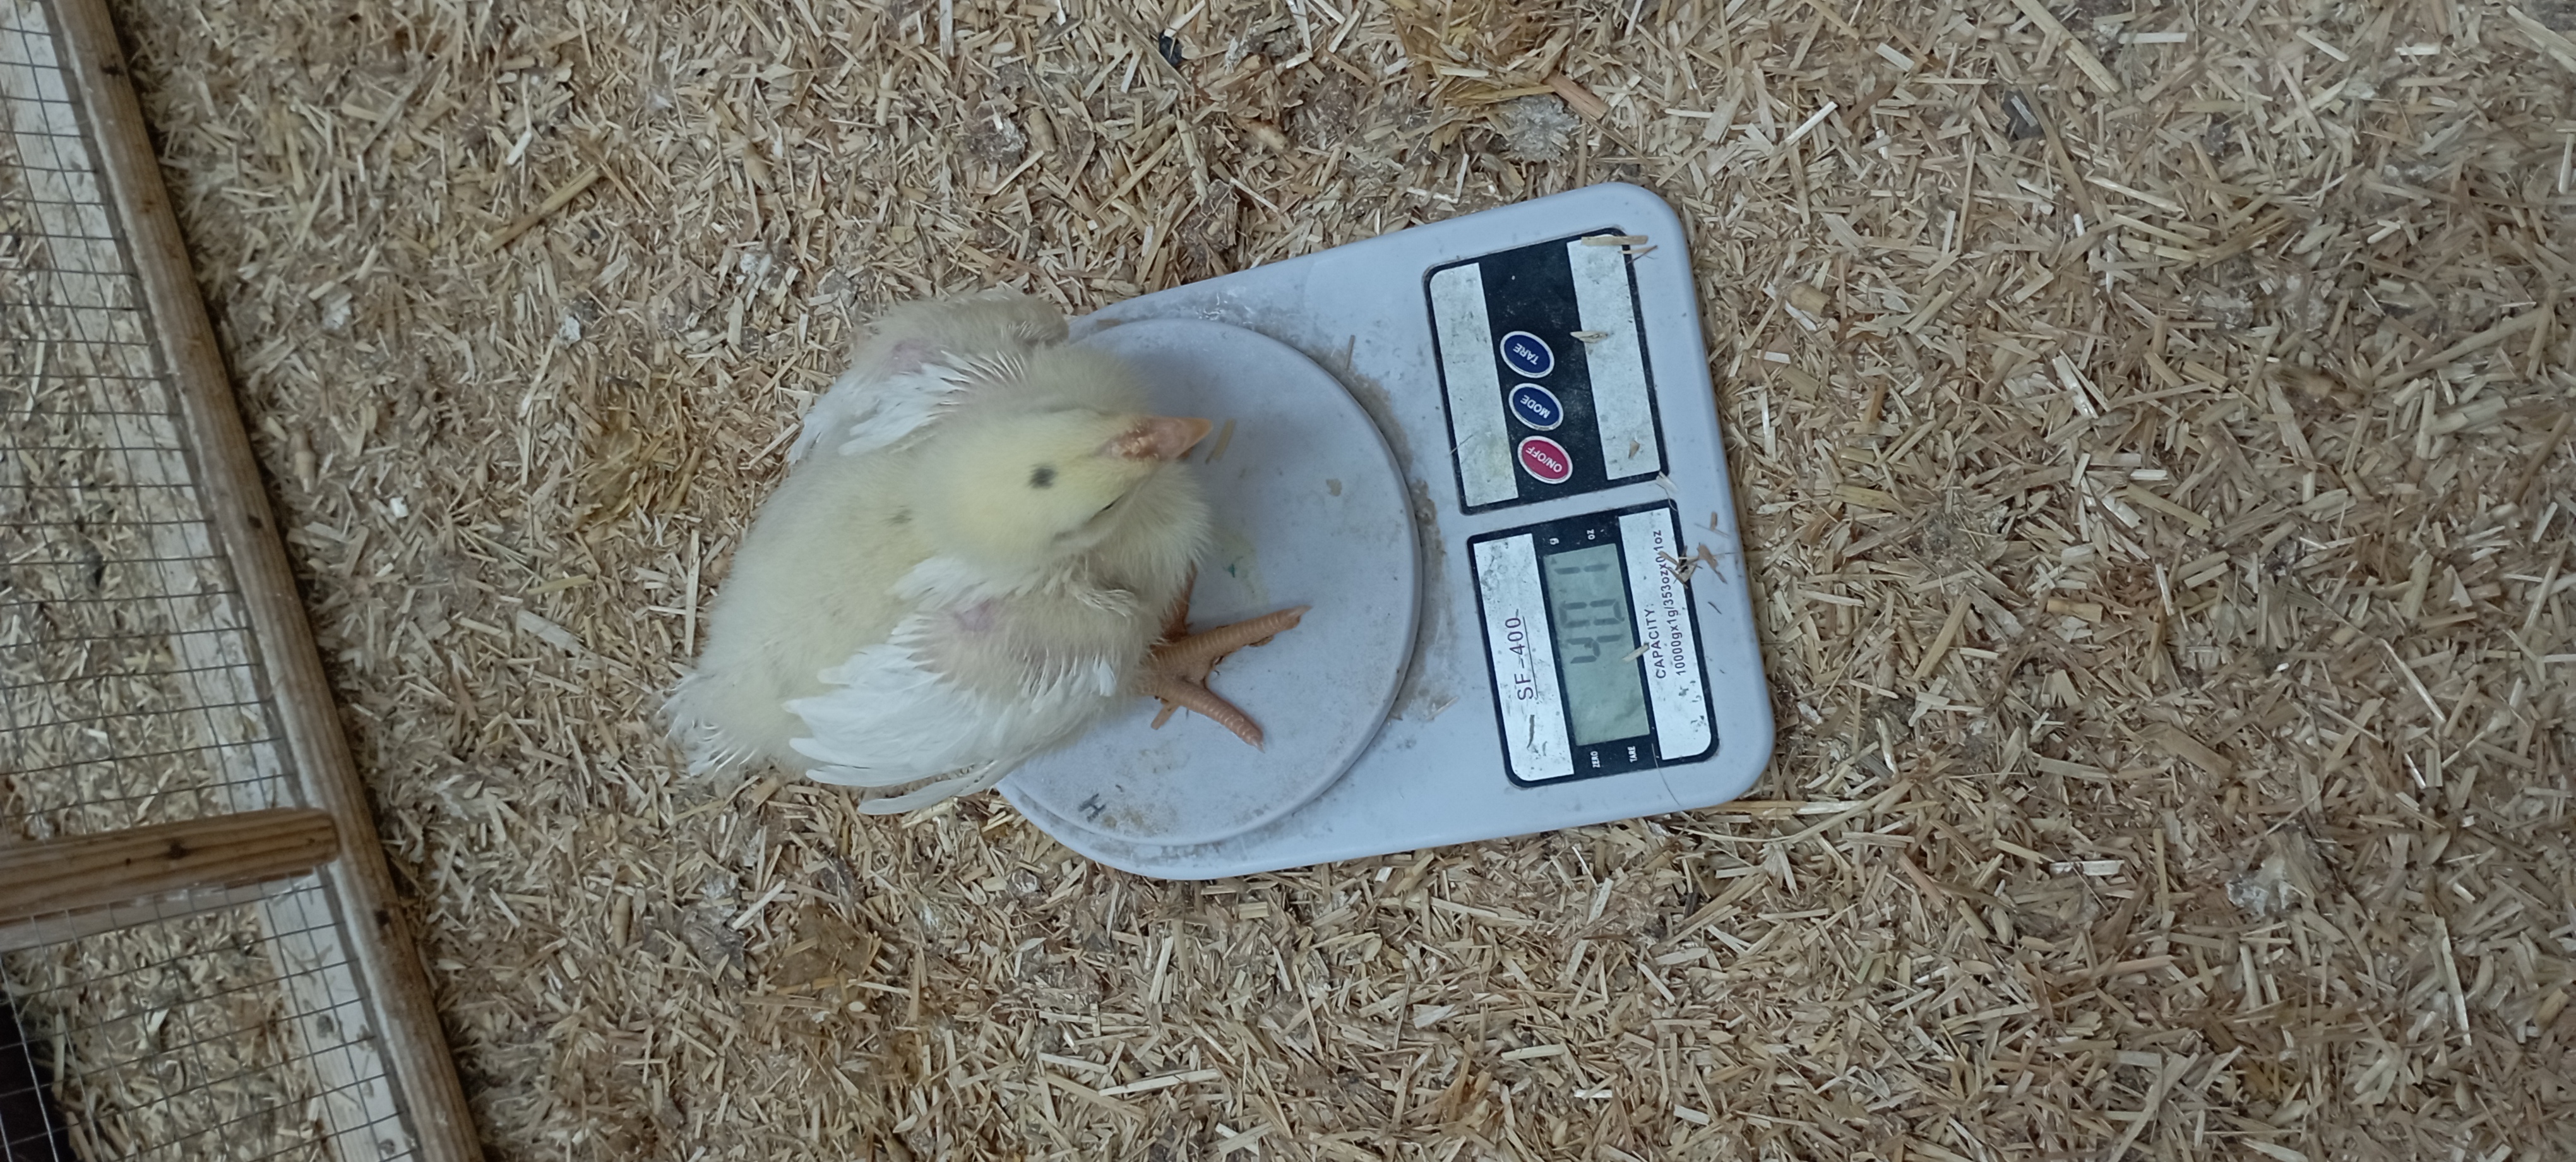
Weight: 401 g